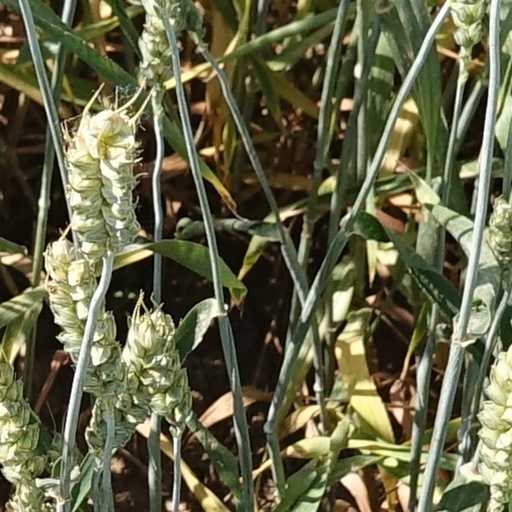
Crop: wheat